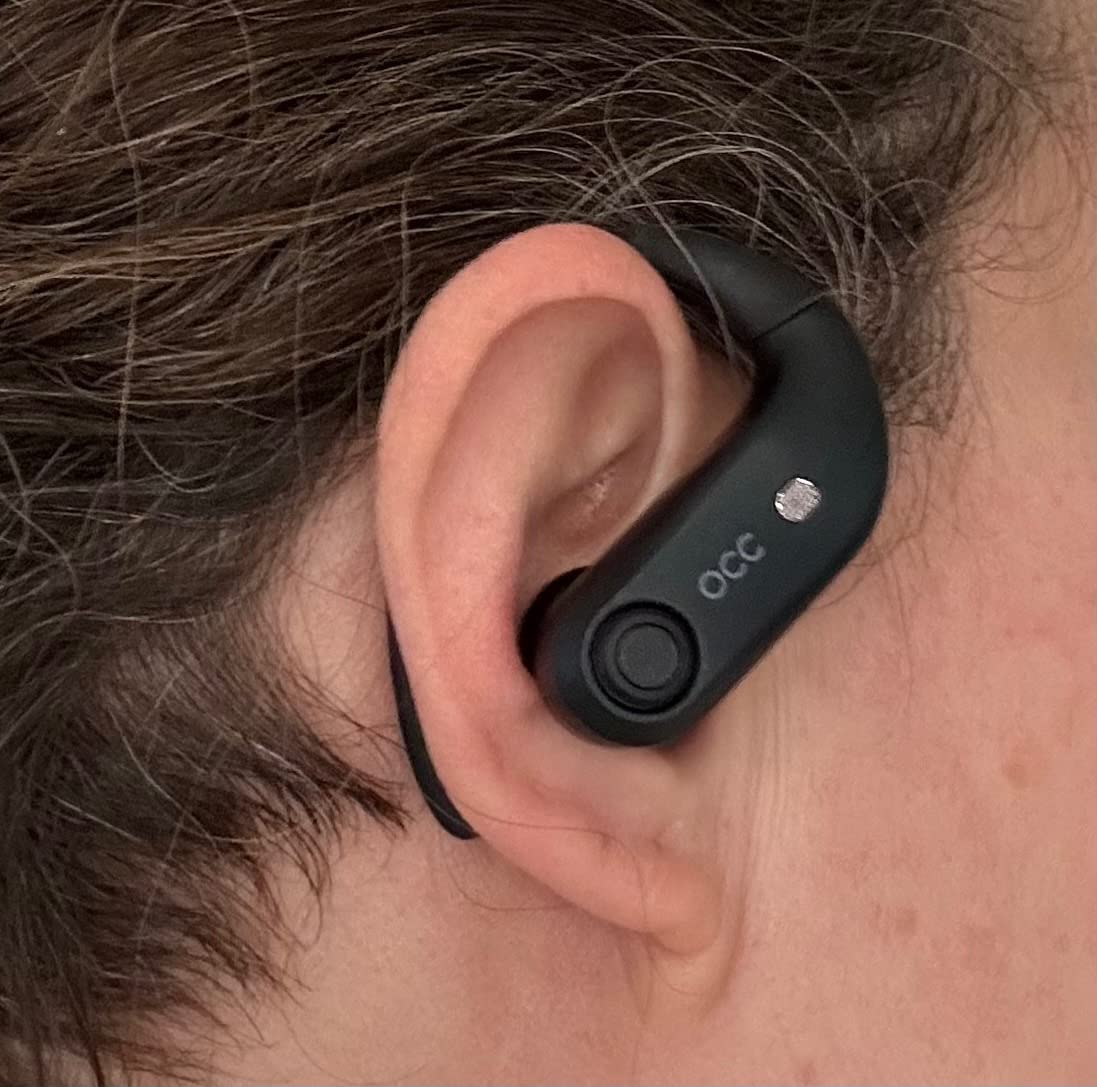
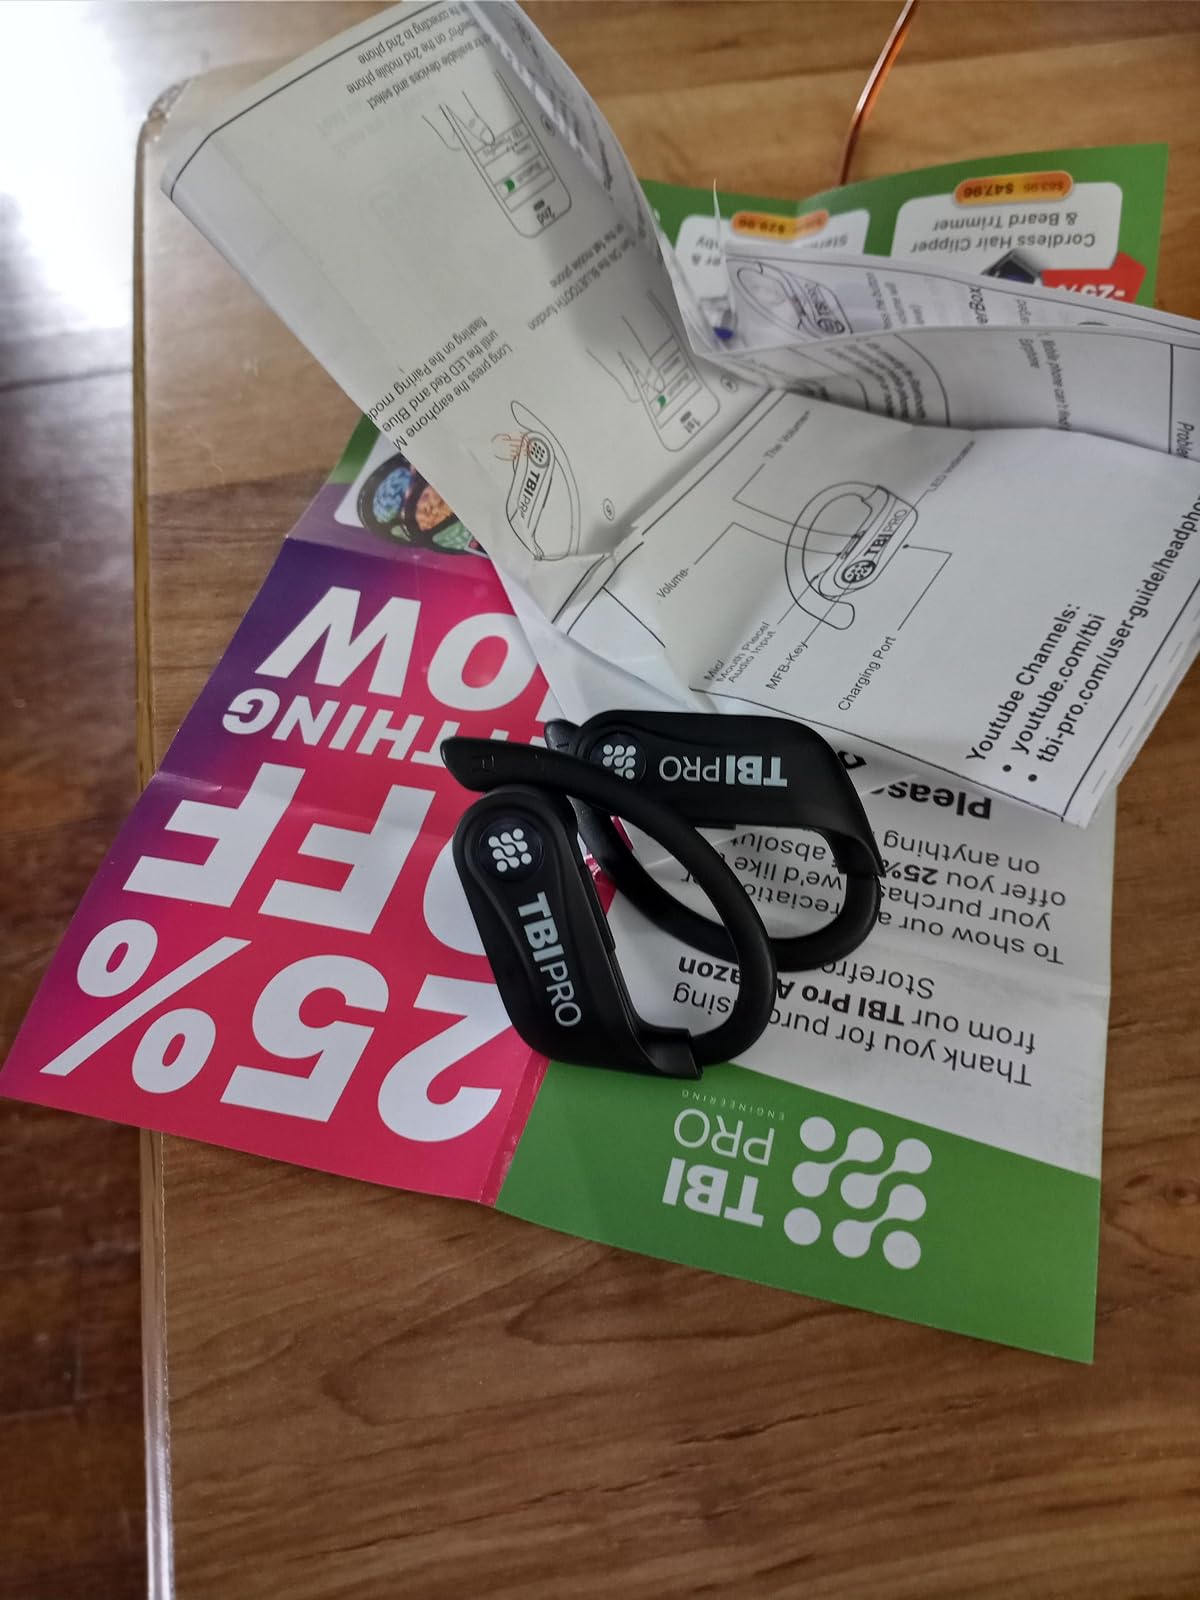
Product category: earbuds
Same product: no